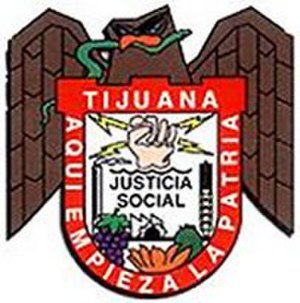
Tijuana
Tijuana er en by i den nordvestlige del af Mexico, der er hovedstad i delstaten Baja California, og ligger på grænsen til den amerikanske stat Californien. Byen har et indbyggertal på cirka 1.286.000. Tijuana blev grundlagt i 1889 og er i dag en af Mexicos hurtigst voksende byer.